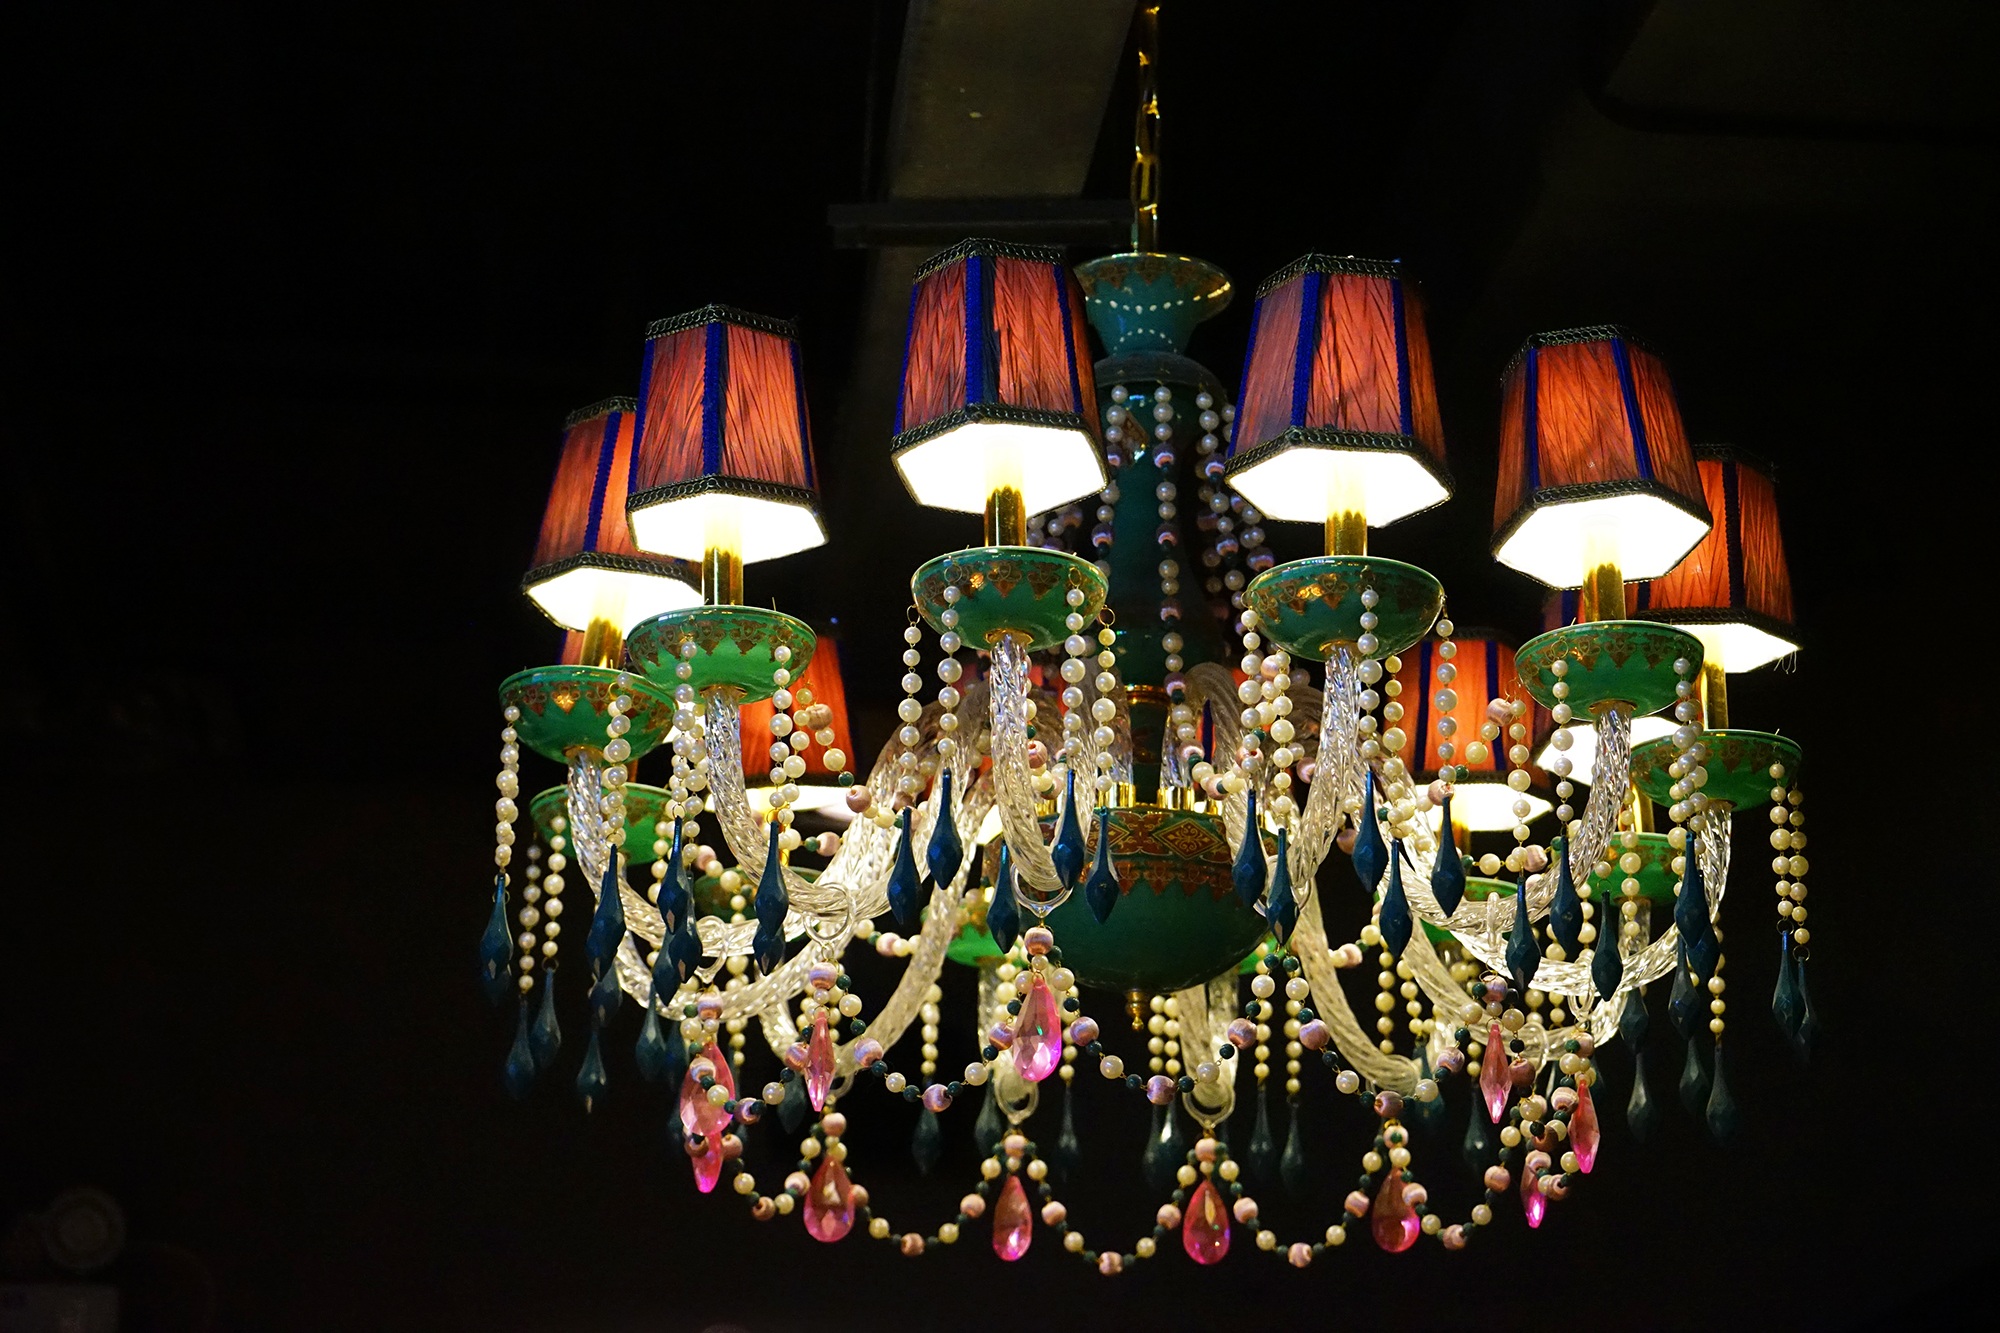
light, decoration, lamp, lighting, decor, christmas decoration, design, light fixture, chandelier, household, christmas lights